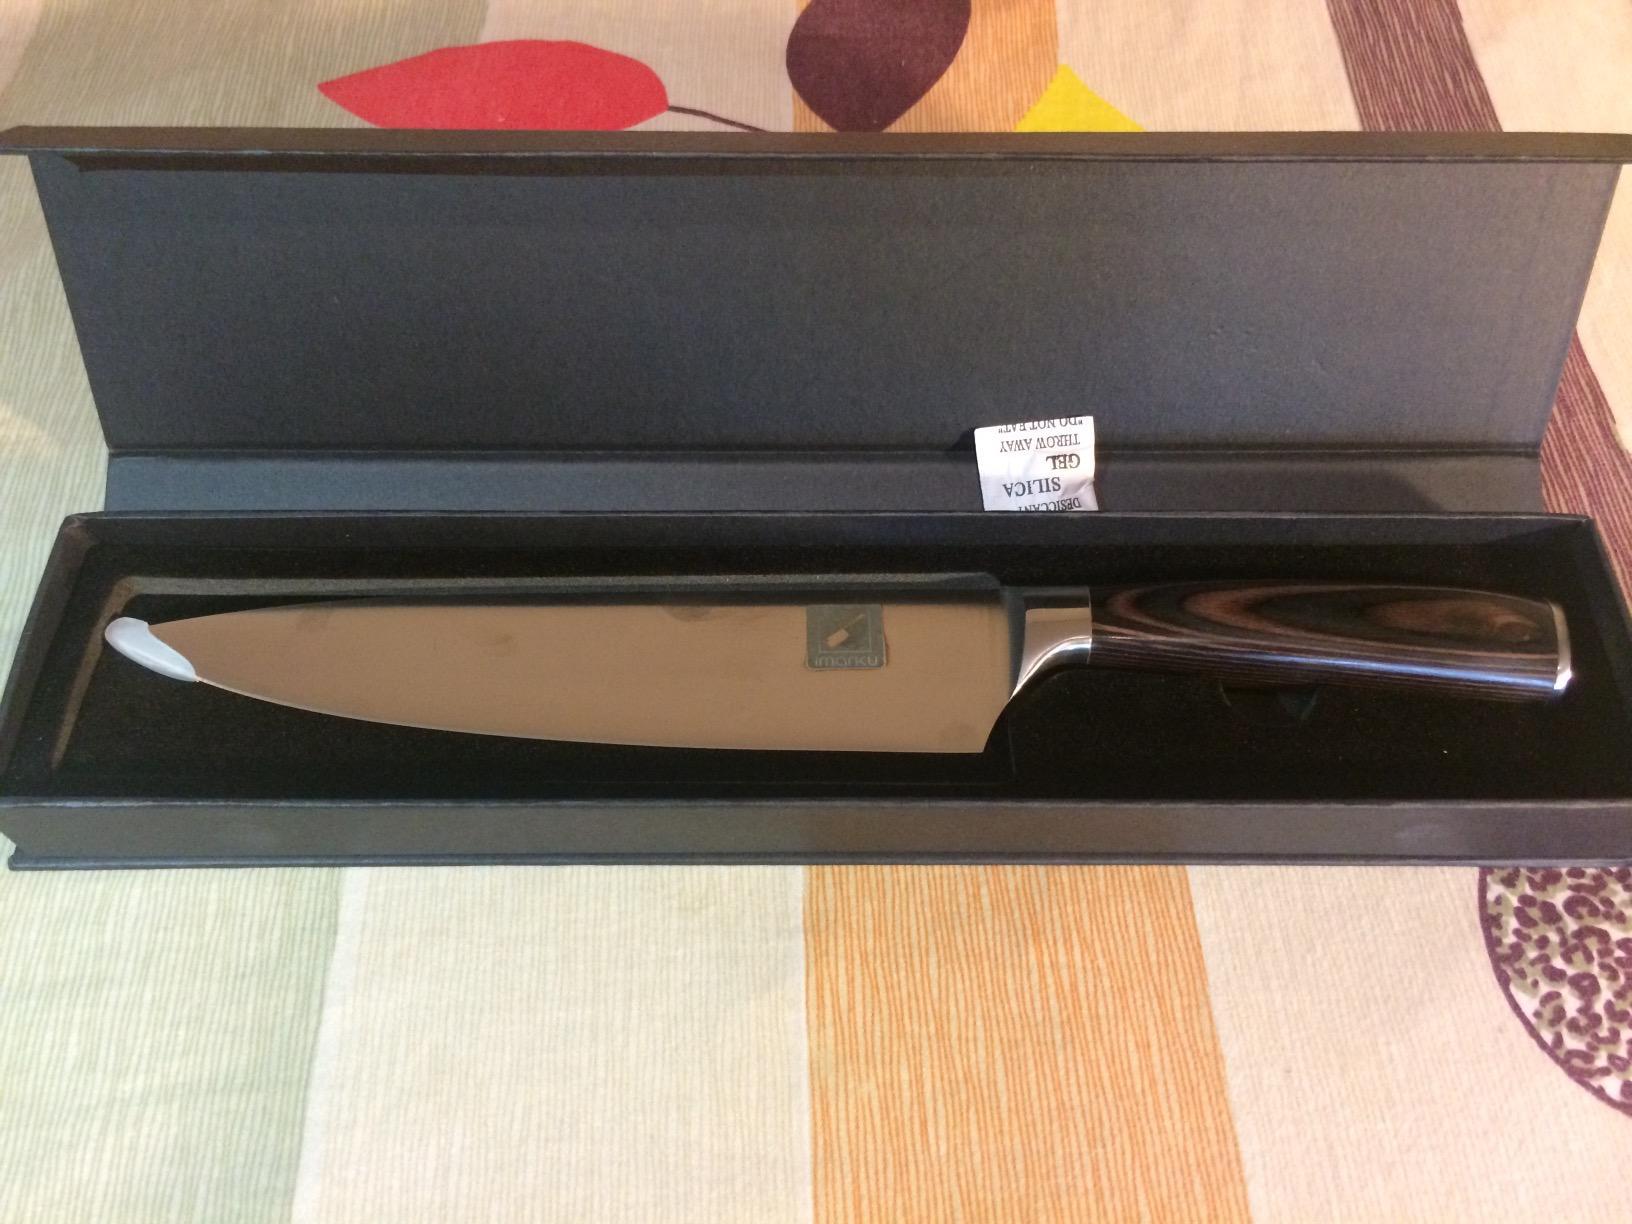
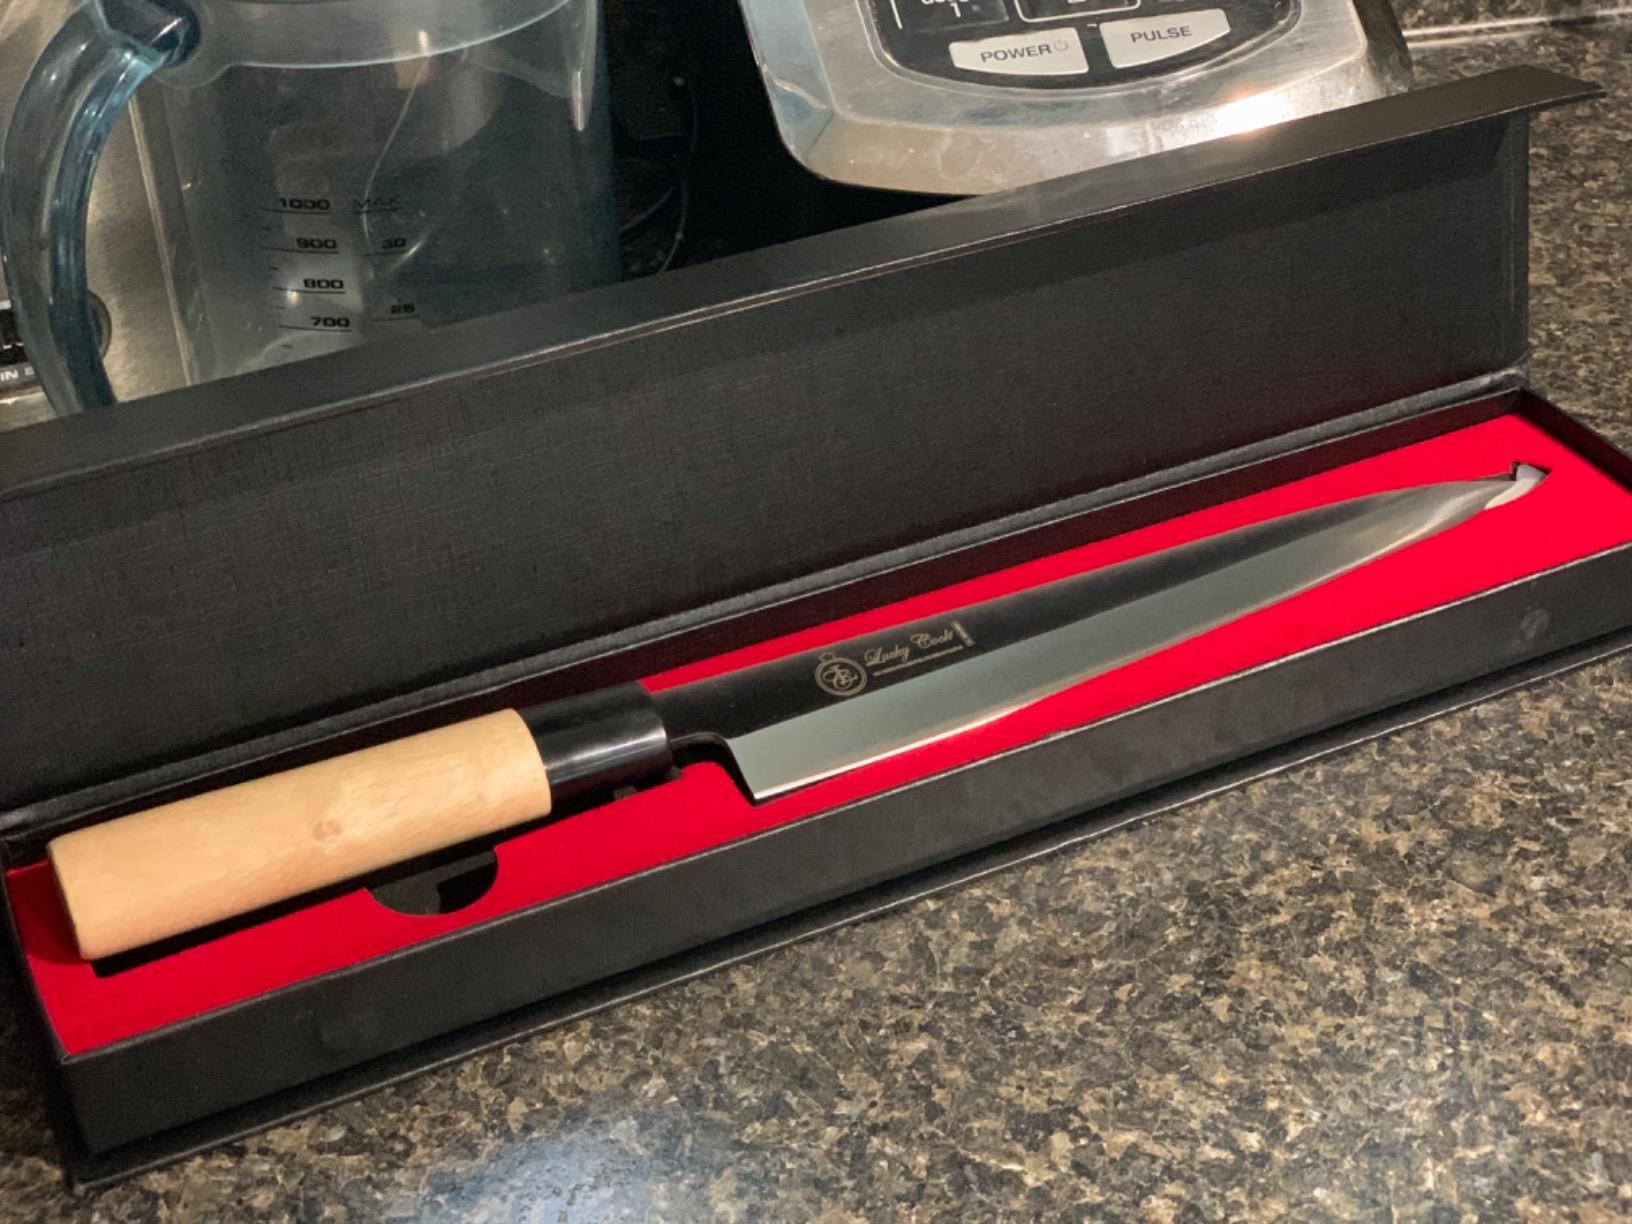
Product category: items_knife
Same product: no